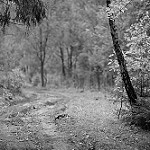
Label: B & W